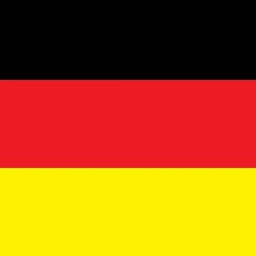
what do the colors on the flag represent ?